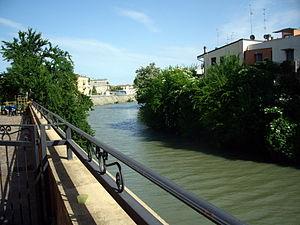
Le Pô de Volano, également appelé Le Volano, est une branche deltaïque du Pô qui parcourt d'ouest en est et dans sa quasi largeur, la province de Ferrare.